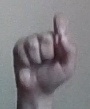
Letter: fa